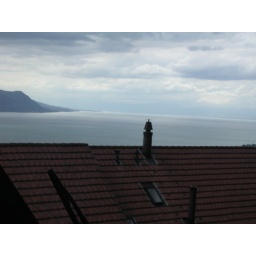
The golden pass train with front panorama car view from seat 86 in the front of the car